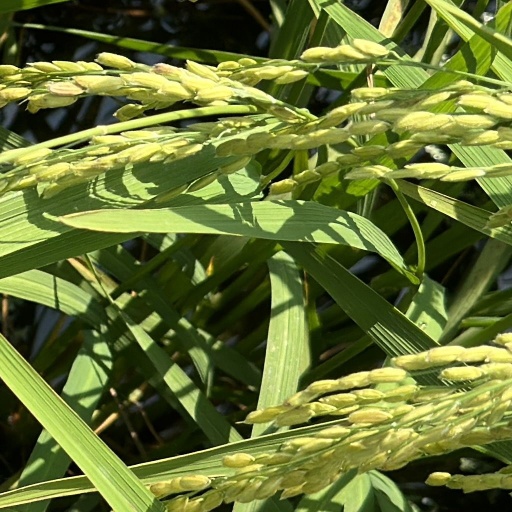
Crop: rice